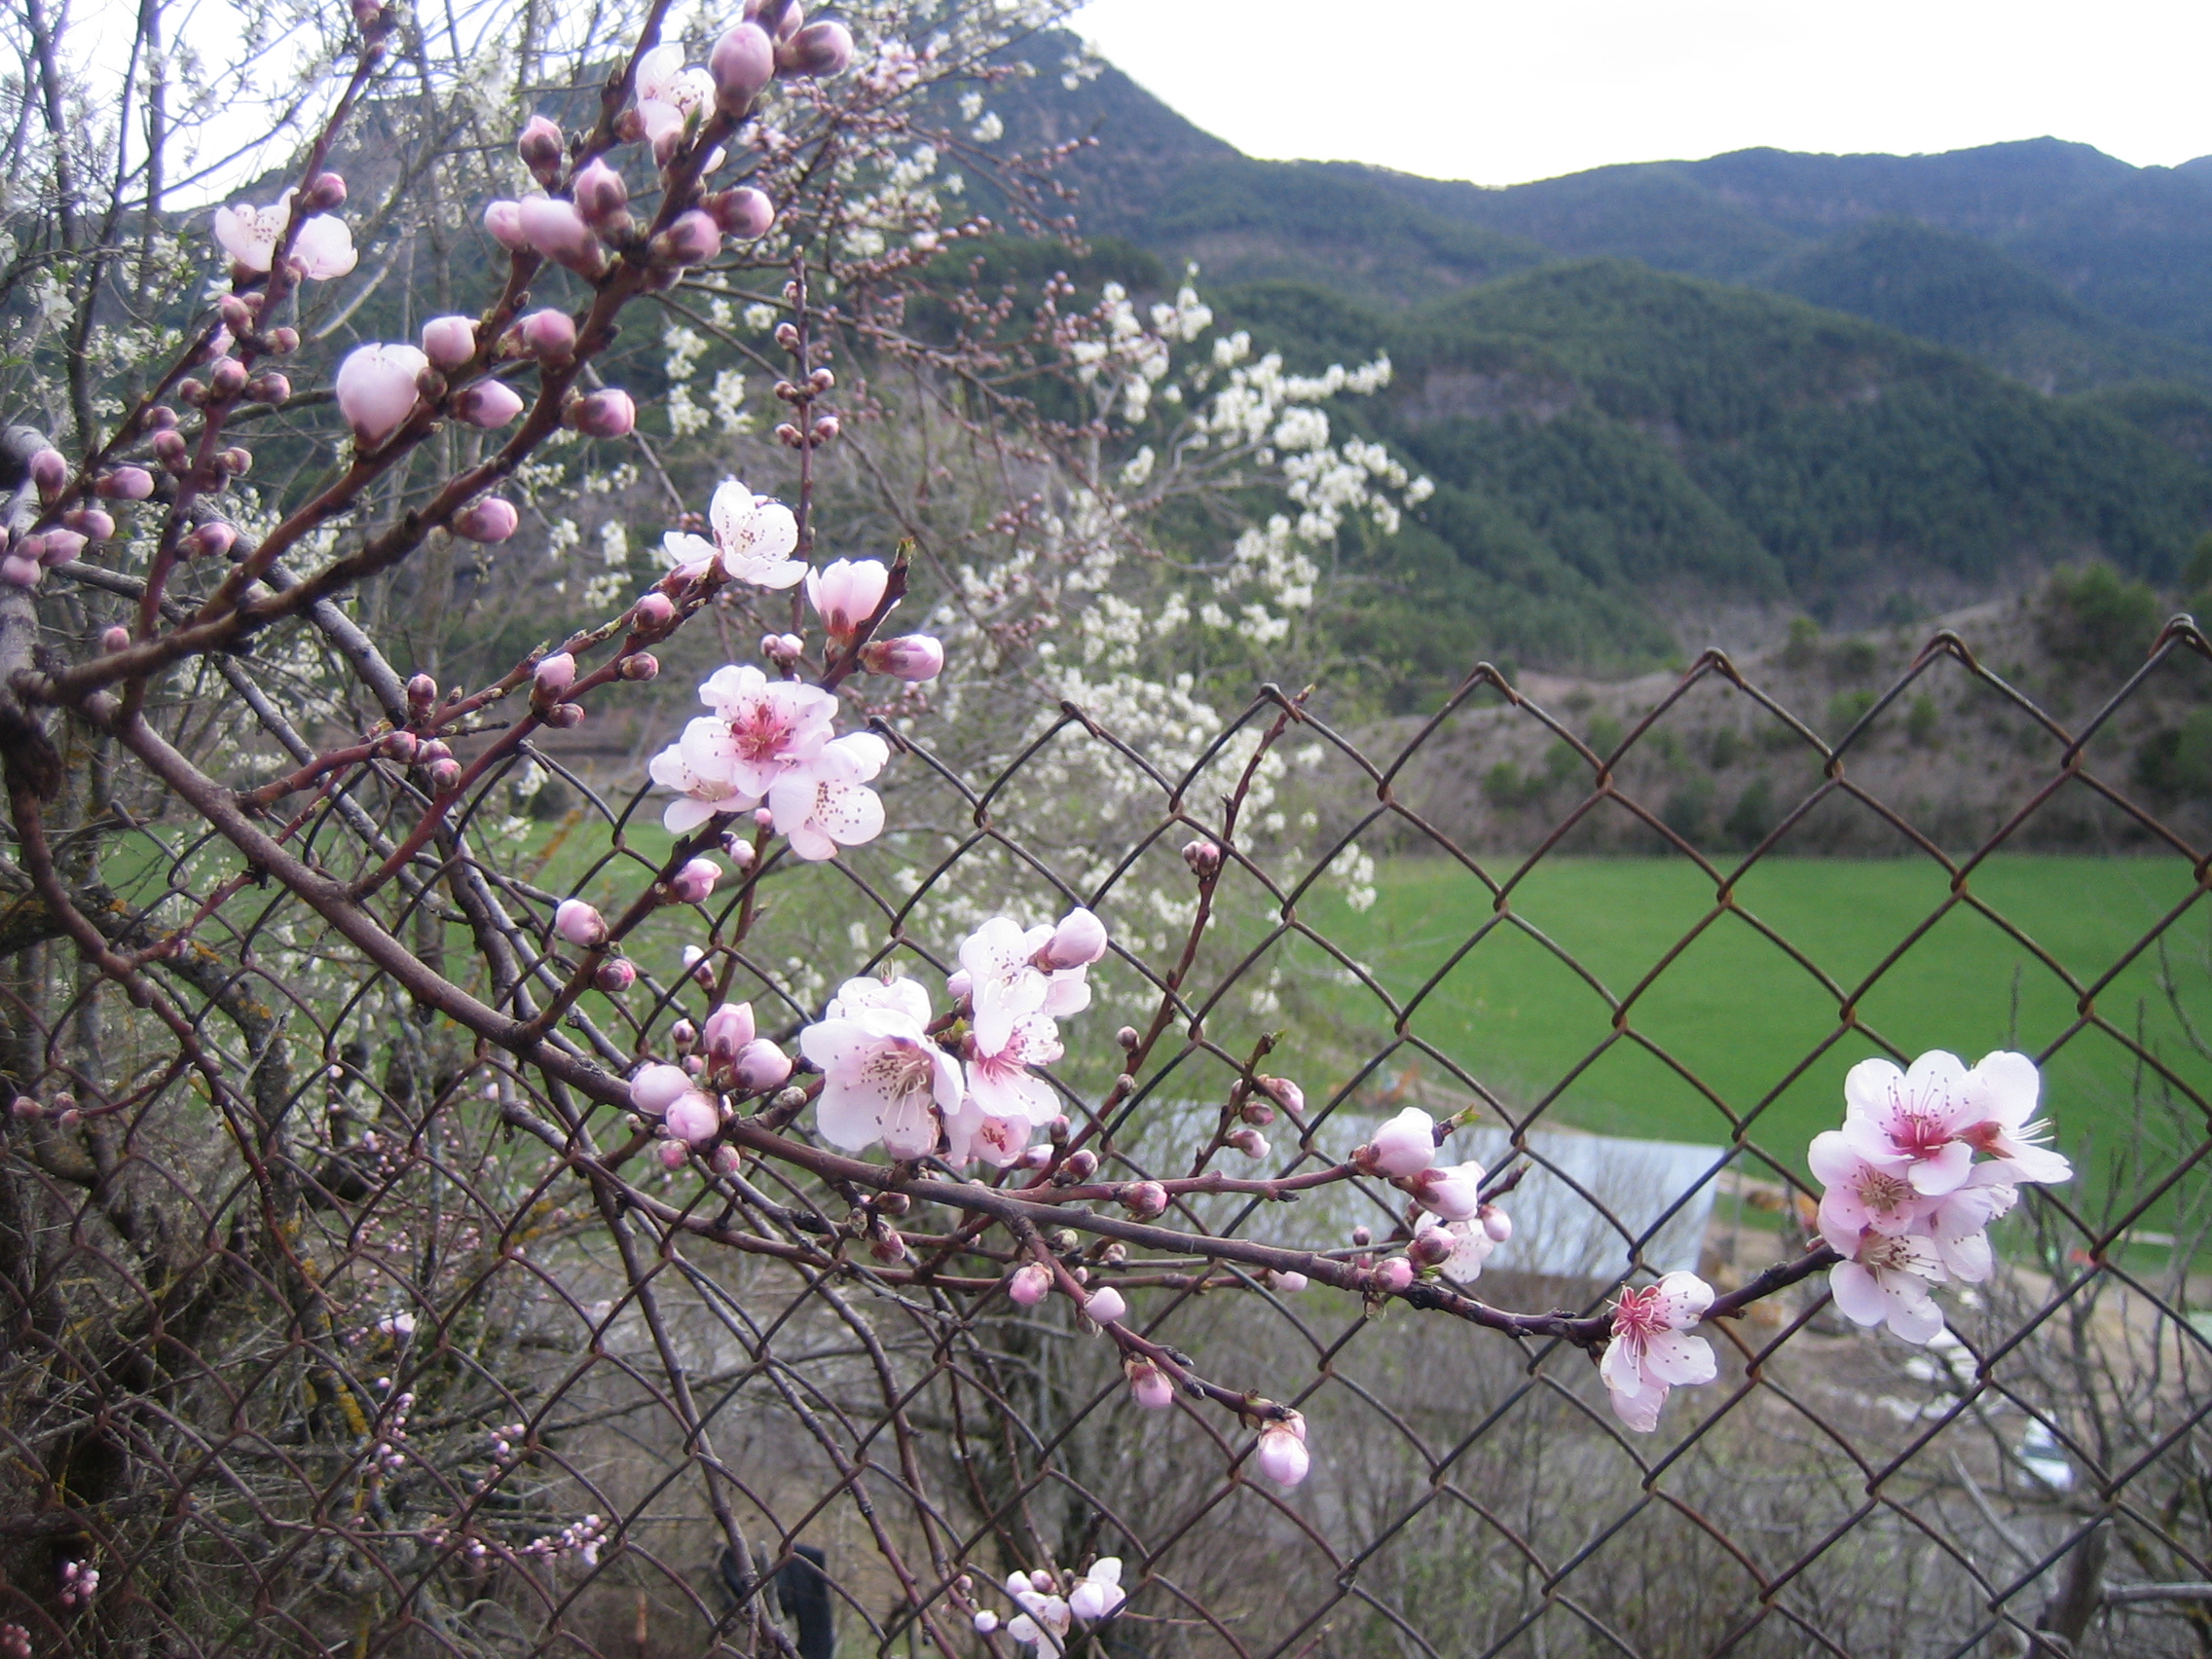
almendro, naturaleza, flor, campo, monte, pirineo, plant, flower, spring, blossom, tree, cherry blossom, flora, flowering plant, shrub, branch, prunus, sky